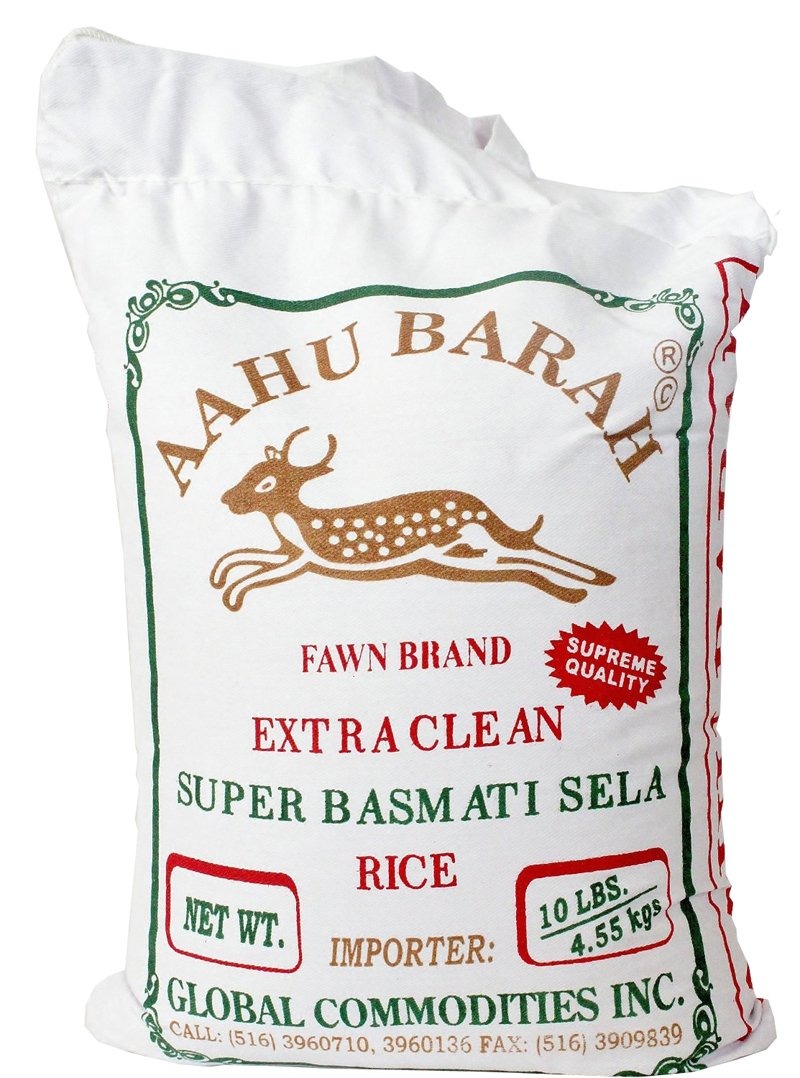
Item Name: Aahu Barah Basmati Sela Rice 10lb (Pack of 2)
Bullet Point 1: Super Sela Basmati Rice
Bullet Point 2: Long Grain
Bullet Point 3: Brand: Aahu Bareh
Bullet Point 4: Net wt: 10 Pound
Bullet Point 5: The package include 2 bags ( 20 Pounds )
Value: 320.0
Unit: Ounce

Price: 31.29